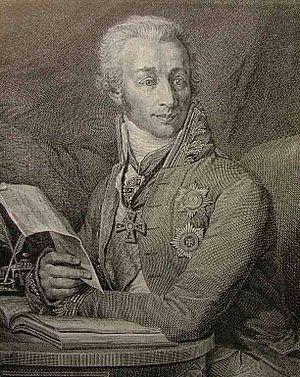
Fiodor Aleksandrovitch Goloubtsov, né le 23 décembre 1758 et mort le 1ᵉʳ mars 1829 à Volgovo, près de Saint-Pétersbourg, est un homme politique russe. Il est ministre des Finances du 26 août 1807 au 1ᵉʳ janvier 1810.